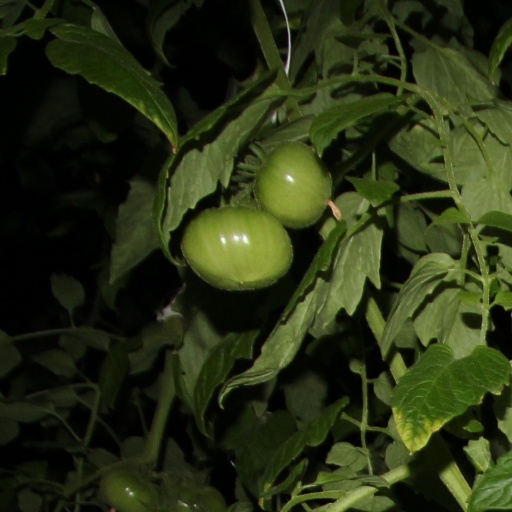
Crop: tomato